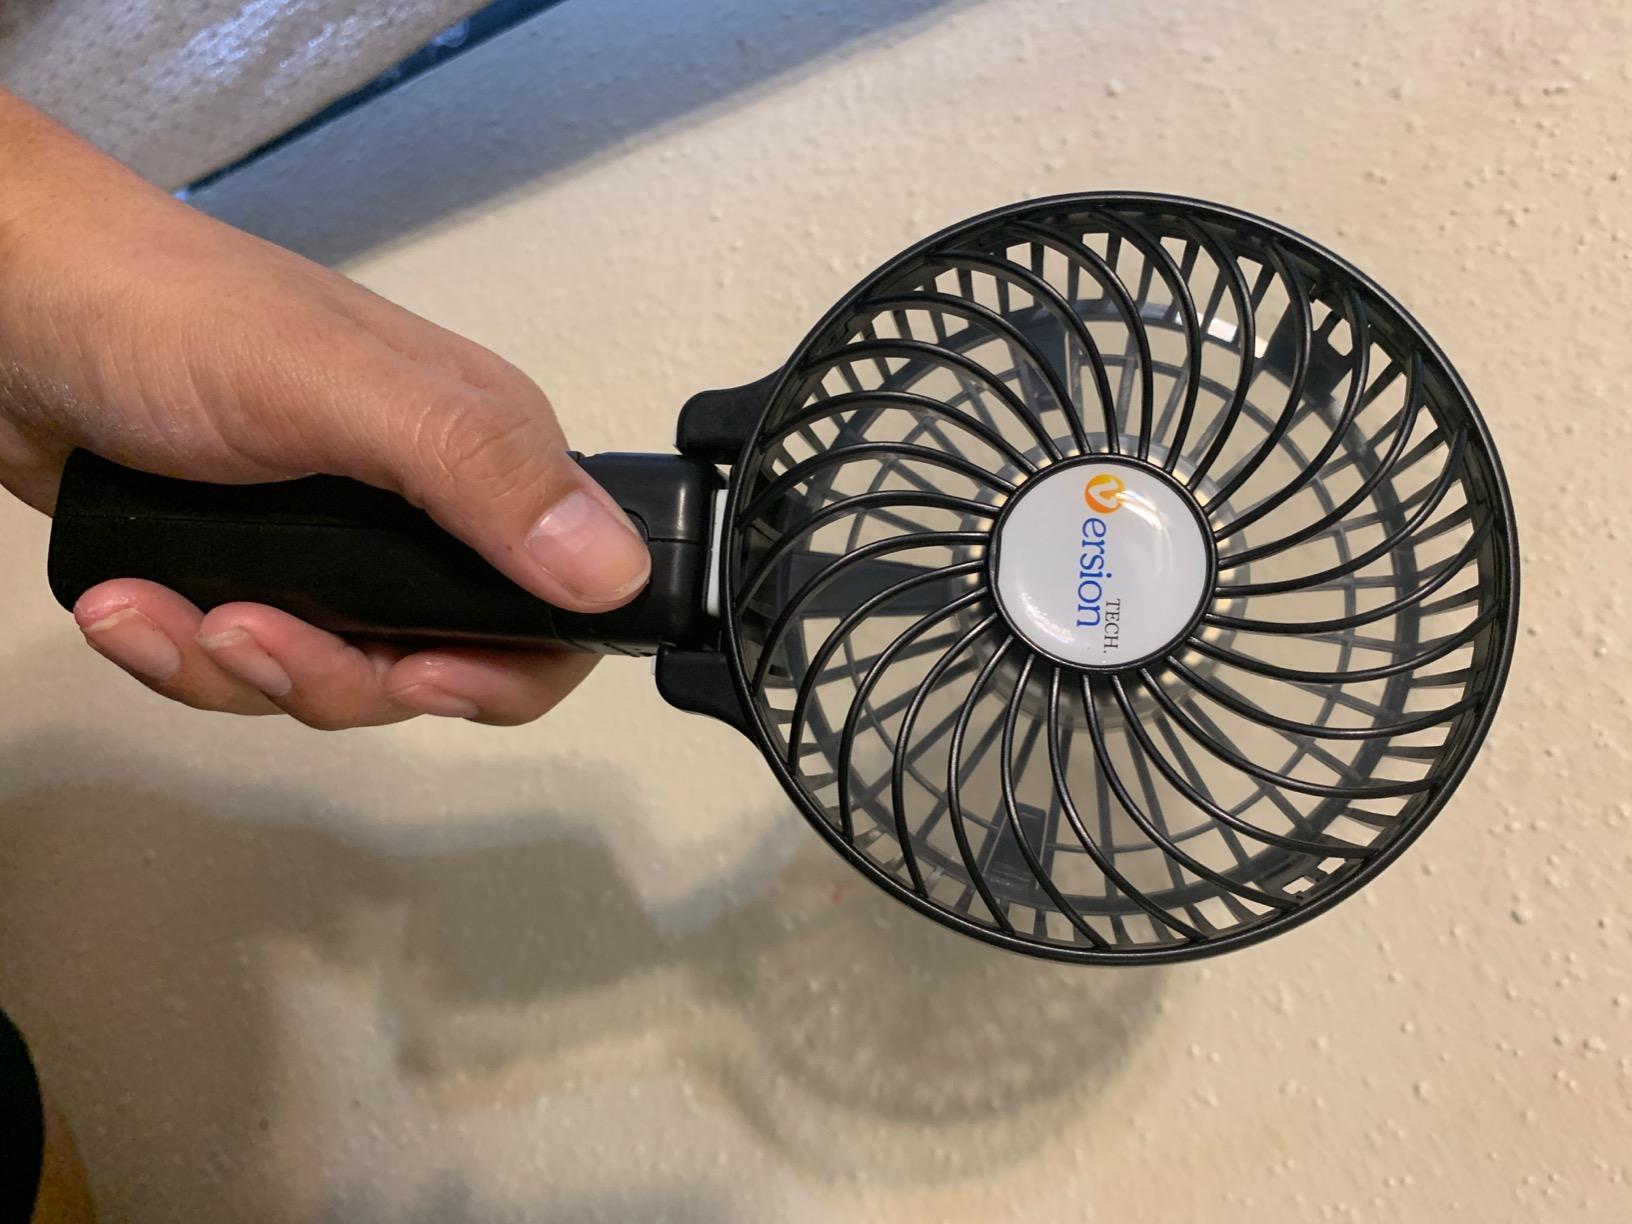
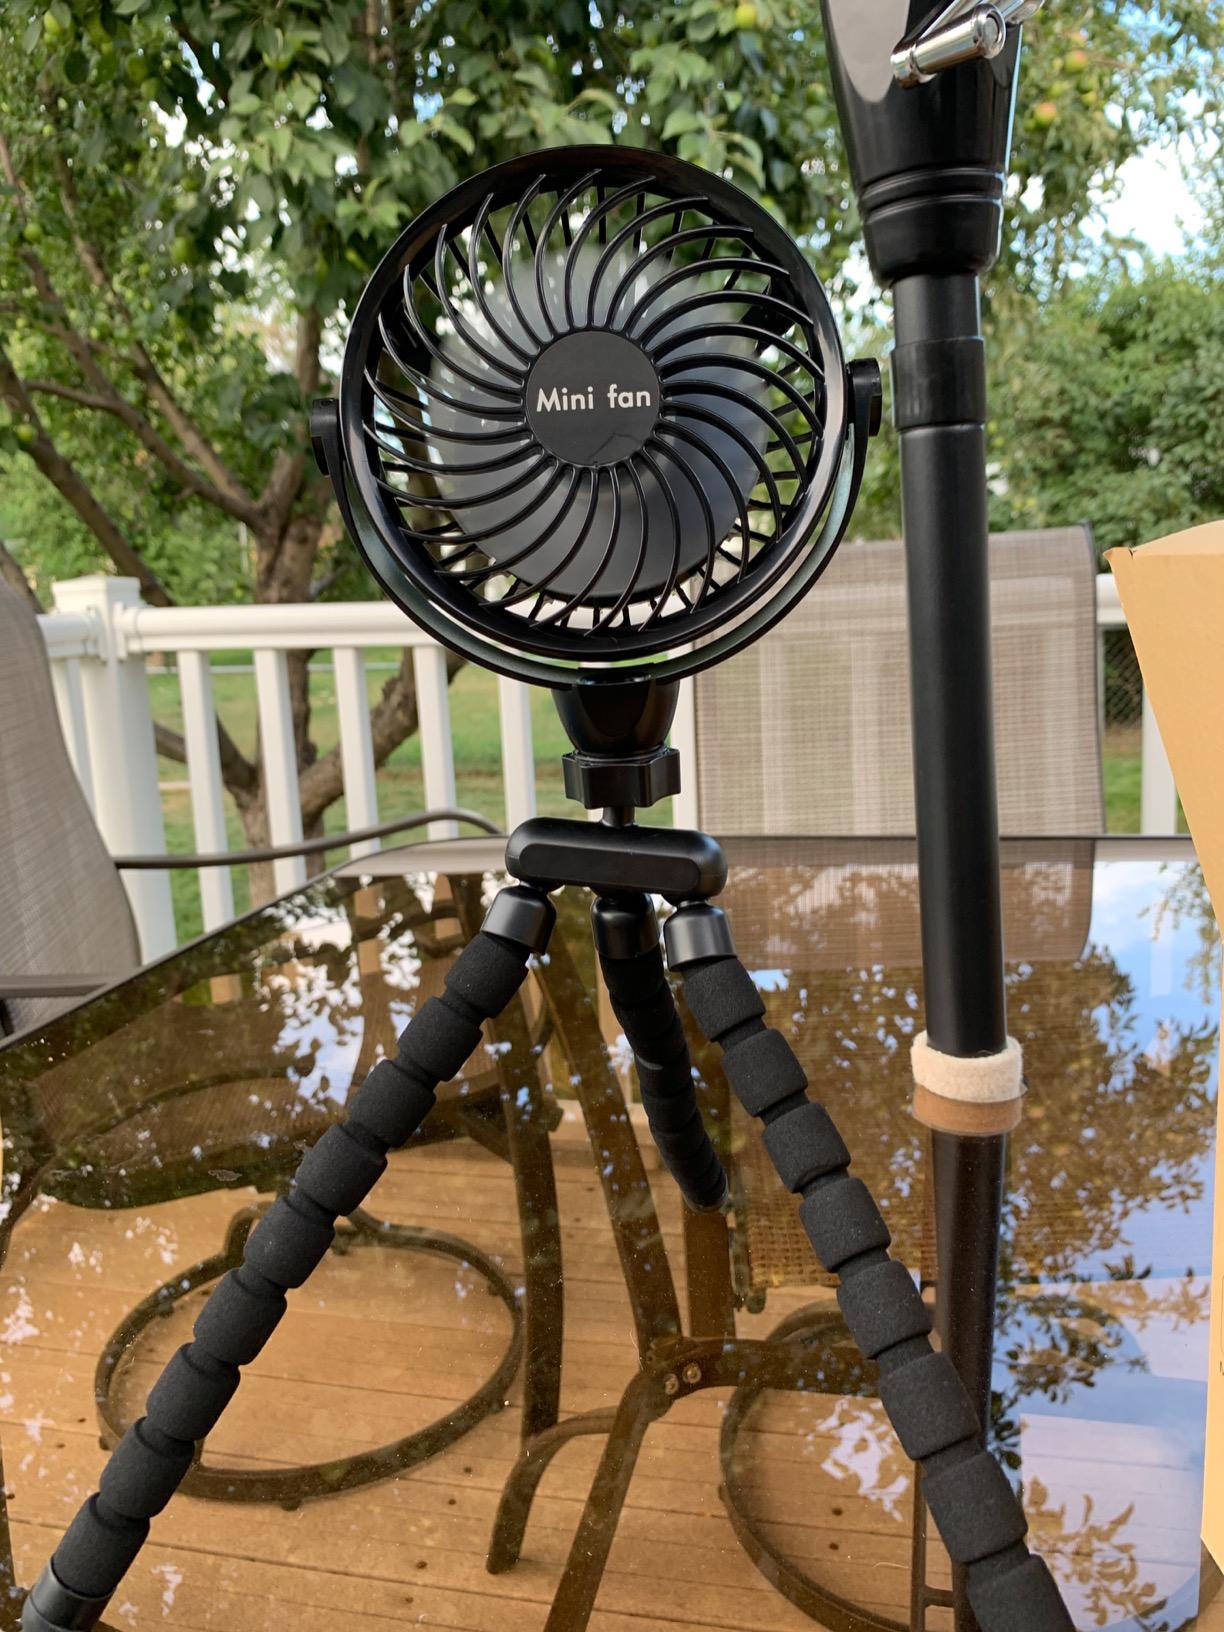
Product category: fan
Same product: no